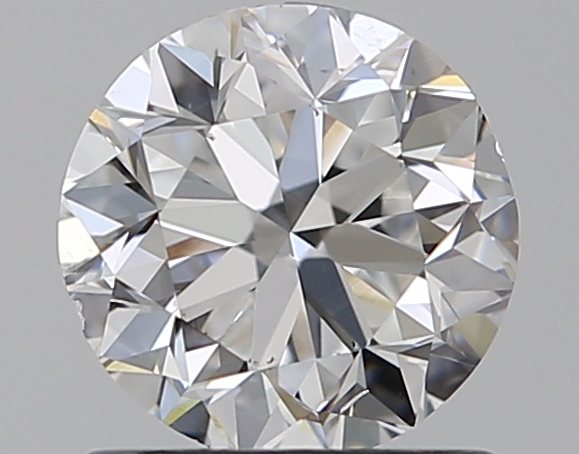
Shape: round
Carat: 1
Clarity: SI1
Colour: E
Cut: GD
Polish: VG
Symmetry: VG
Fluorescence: N
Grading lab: GIA
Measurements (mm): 6.05 x 6.13 x 4.03